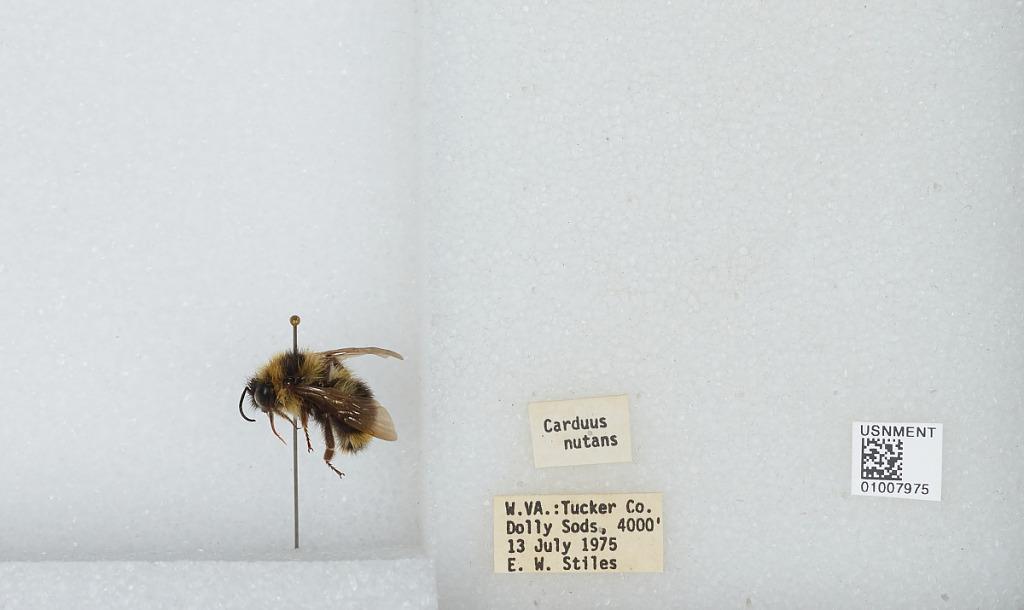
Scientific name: Bombus (Psithyrus) fernaldae (Franklin)
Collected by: E. Stiles
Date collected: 1975-7-13
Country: United States
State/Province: West Virginia
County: Tucker
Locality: Dolly Sods
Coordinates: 38.9958, -79.3681